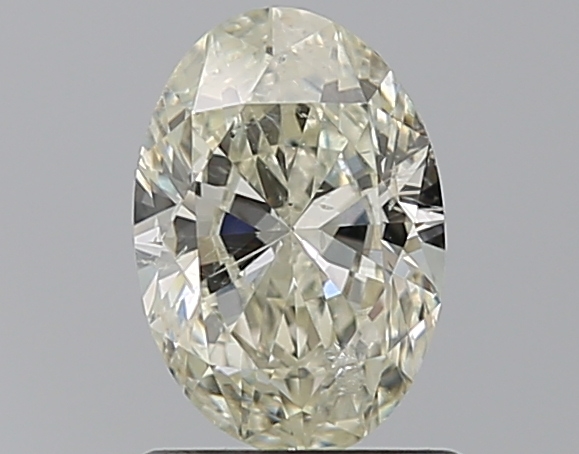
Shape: oval
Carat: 1
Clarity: SI2
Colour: K
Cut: EX
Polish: EX
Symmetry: VG
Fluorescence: N
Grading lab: HRD
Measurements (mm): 8 x 5.49 x 3.35